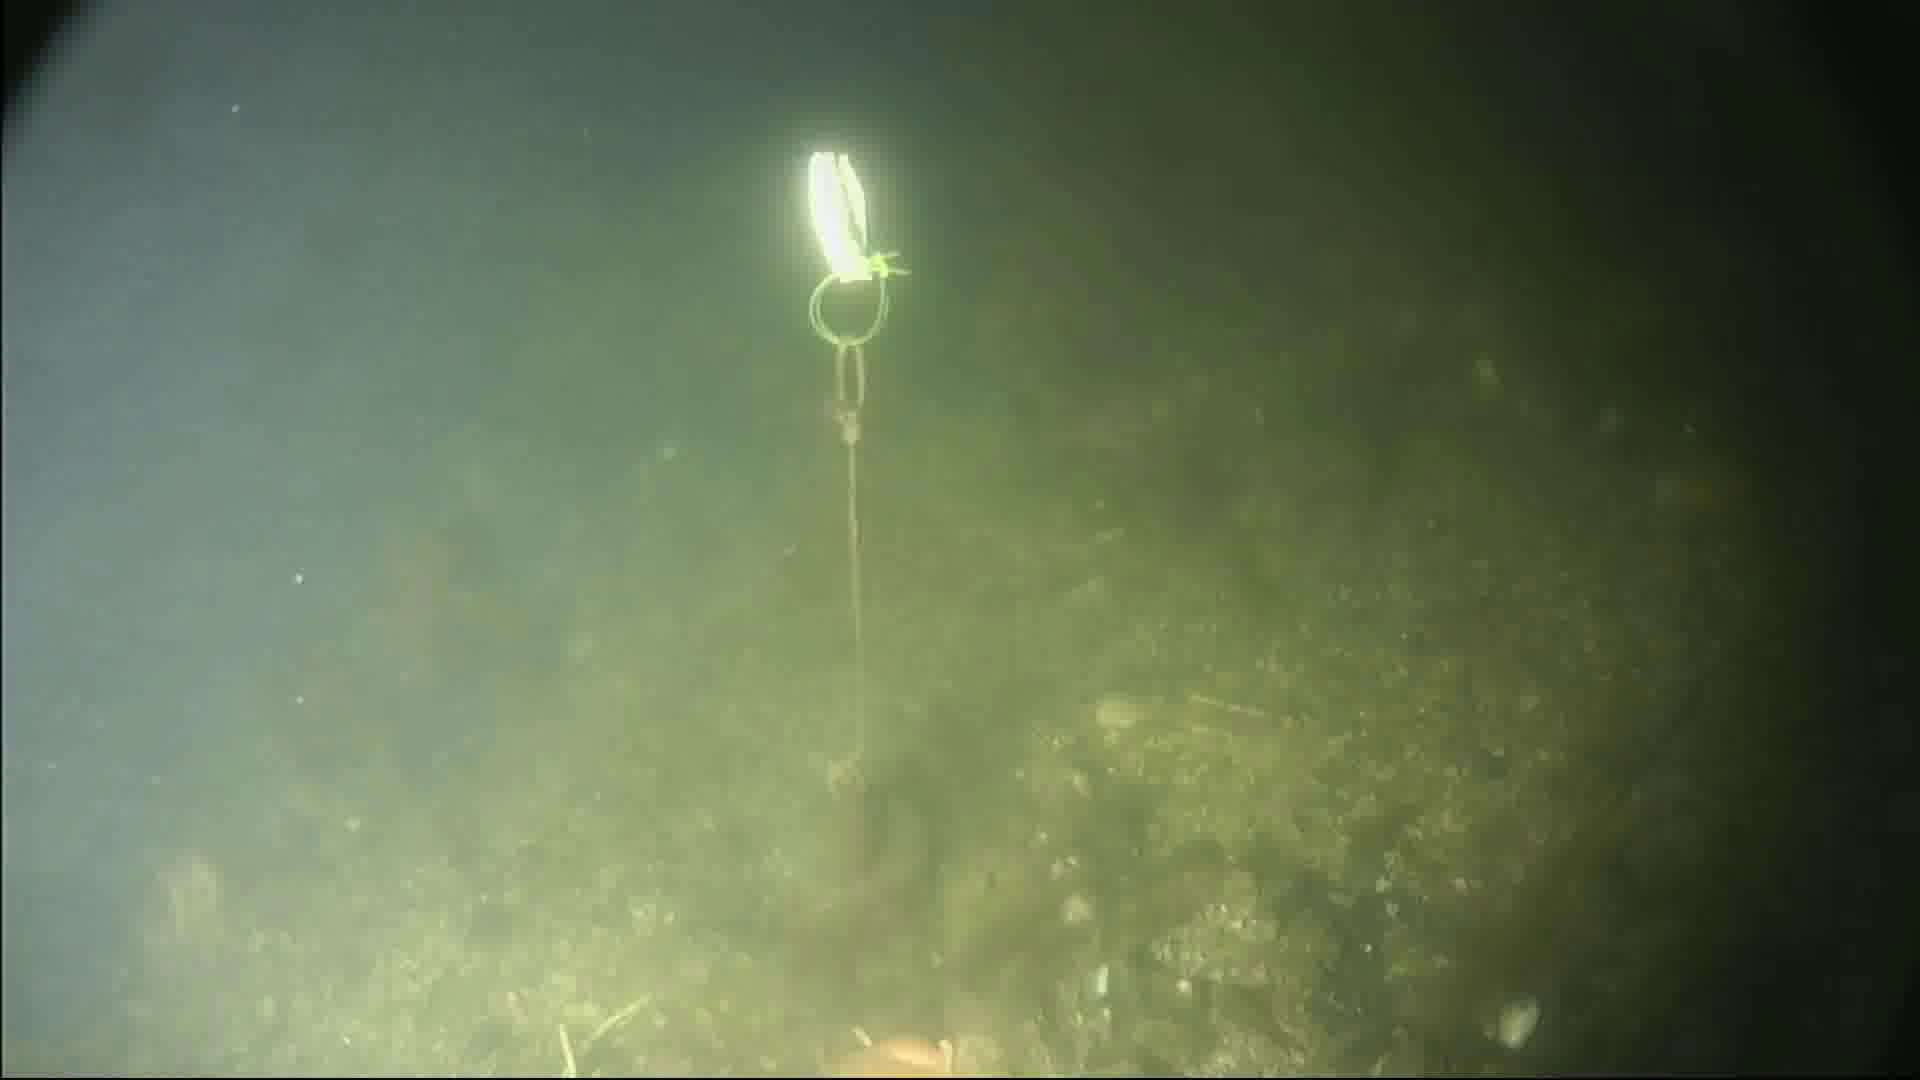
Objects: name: starfish